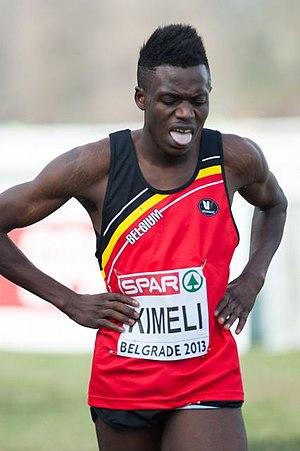
Isaac Kimeli est un athlète belge d'origine kenyanne spécialiste du demi-fond.